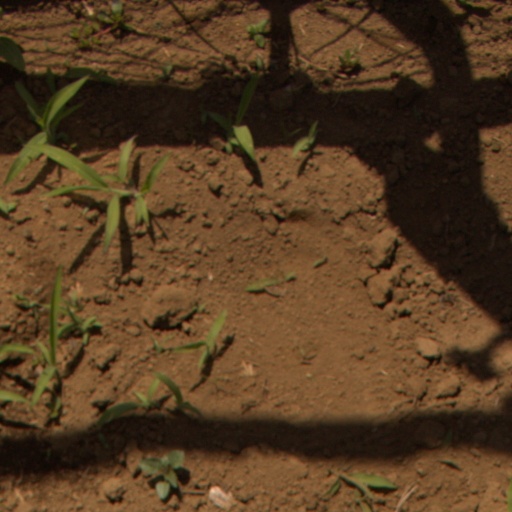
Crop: Jerusalem artichoke